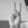
ASL letter: V